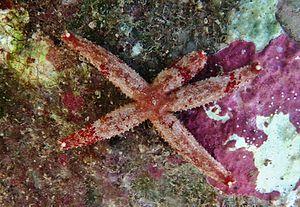
Une étoile de mer Cistina columbiae à la Réunion.
Cistina columbiae est une espèce d'étoiles de mer de la famille des Ophidiasteridae, la seule du genre Cistina.
L'île de La Réunion est un département d'outre-mer français situé dans le sud-ouest de l'océan Indien.